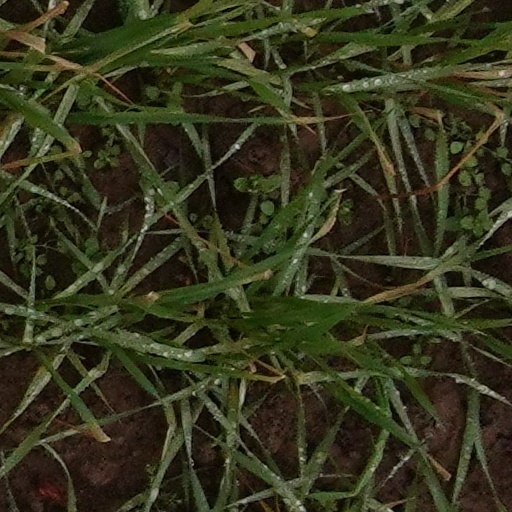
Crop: wheat